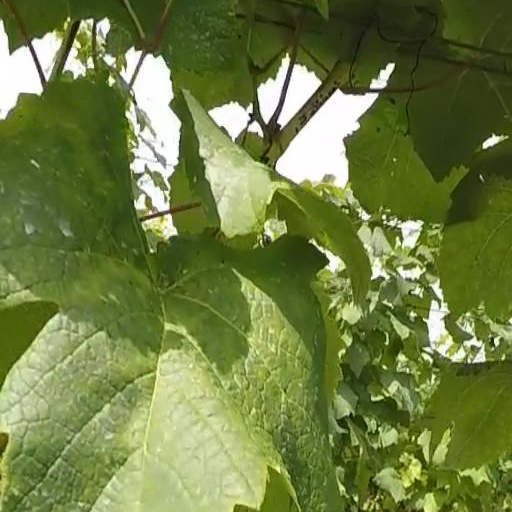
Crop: grape